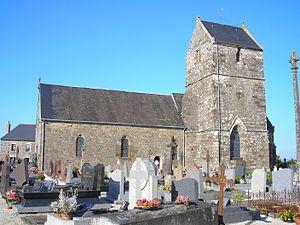
La Chaise-Baudouin (Normandie, France). L'église Saint-Ouen.
La Chaise-Baudouin est une commune française du département de la Manche, en Normandie. Elle est peuplée de 471 habitants.